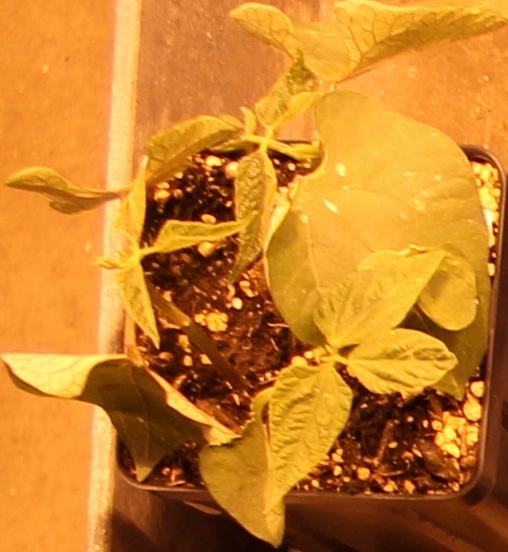
Label: Blackbean